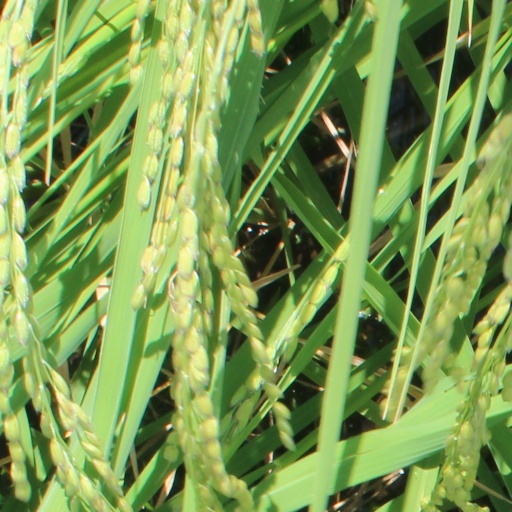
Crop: rice